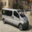
Label: bus